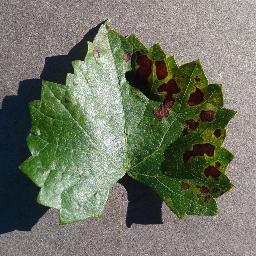
Label: Grape___Esca_(Black_Measles)